Dimetrodon

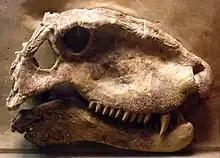
A skull of "D. grandis"

Many teeth are widest at their midsections and narrow closer to the jaws, giving them the appearance of a teardrop. Teardrop-shaped teeth are unique to "Dimetrodon" and other closely related sphenacodontids, which helps to distinguish them from other early synapsids. As in many other early synapsids, the teeth of most "Dimetrodon" species are serrated at their edges. The serrations of "Dimetrodon" teeth were so fine that they resembled tiny cracks. The dinosaur "Albertosaurus" had similarly crack-like serrations, but, at the base of each serration was a round void, which would have functioned to distribute force over a larger surface area and prevent the stresses of feeding from causing the crack to spread through the tooth. Unlike "Albertosaurus", "Dimetrodon" teeth lacked adaptations that would stop cracks from forming at their serrations. The teeth of "D. teutonis" lack serrations, but still have sharp edges.